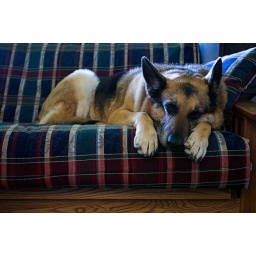
Maya on the couch in my office at home